Bukidnon

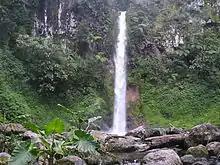
A waterfall found within the boundaries of the Kalatungan Mountain Range

Much of Bukidnon is an extensive plateau, but the southern and eastern boundaries are mountainous. The province's average elevation is above sea level. The slope gradient peaks at of Mount Kitanglad, an extinct volcano occupying the central portion. Two other mountain bodies are found in its southern portion, Mount Kalatungan and Mount Tangkulan, which rise to and , respectively. The rest of the province is composed of nearly level terraces, alluvial plains, canyons and gorges. The volcanic terraces and volcanic foot slopes that are ≥500 m above sea level are estimated to be about .